Compañía Vinícola del Norte de España

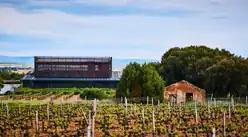
Bela

Located in Villalba de Duero, the winery was officially inaugurated in October 2021 and has more than 6,000 m² of facilities where the subway barrel room stands out, capable of housing up to 10,000 barrels. This new project, based on the vineyards owned in different villages in the area, combines the necessary elements to create a unique place for the production and aging of singular wines that represent their origin.